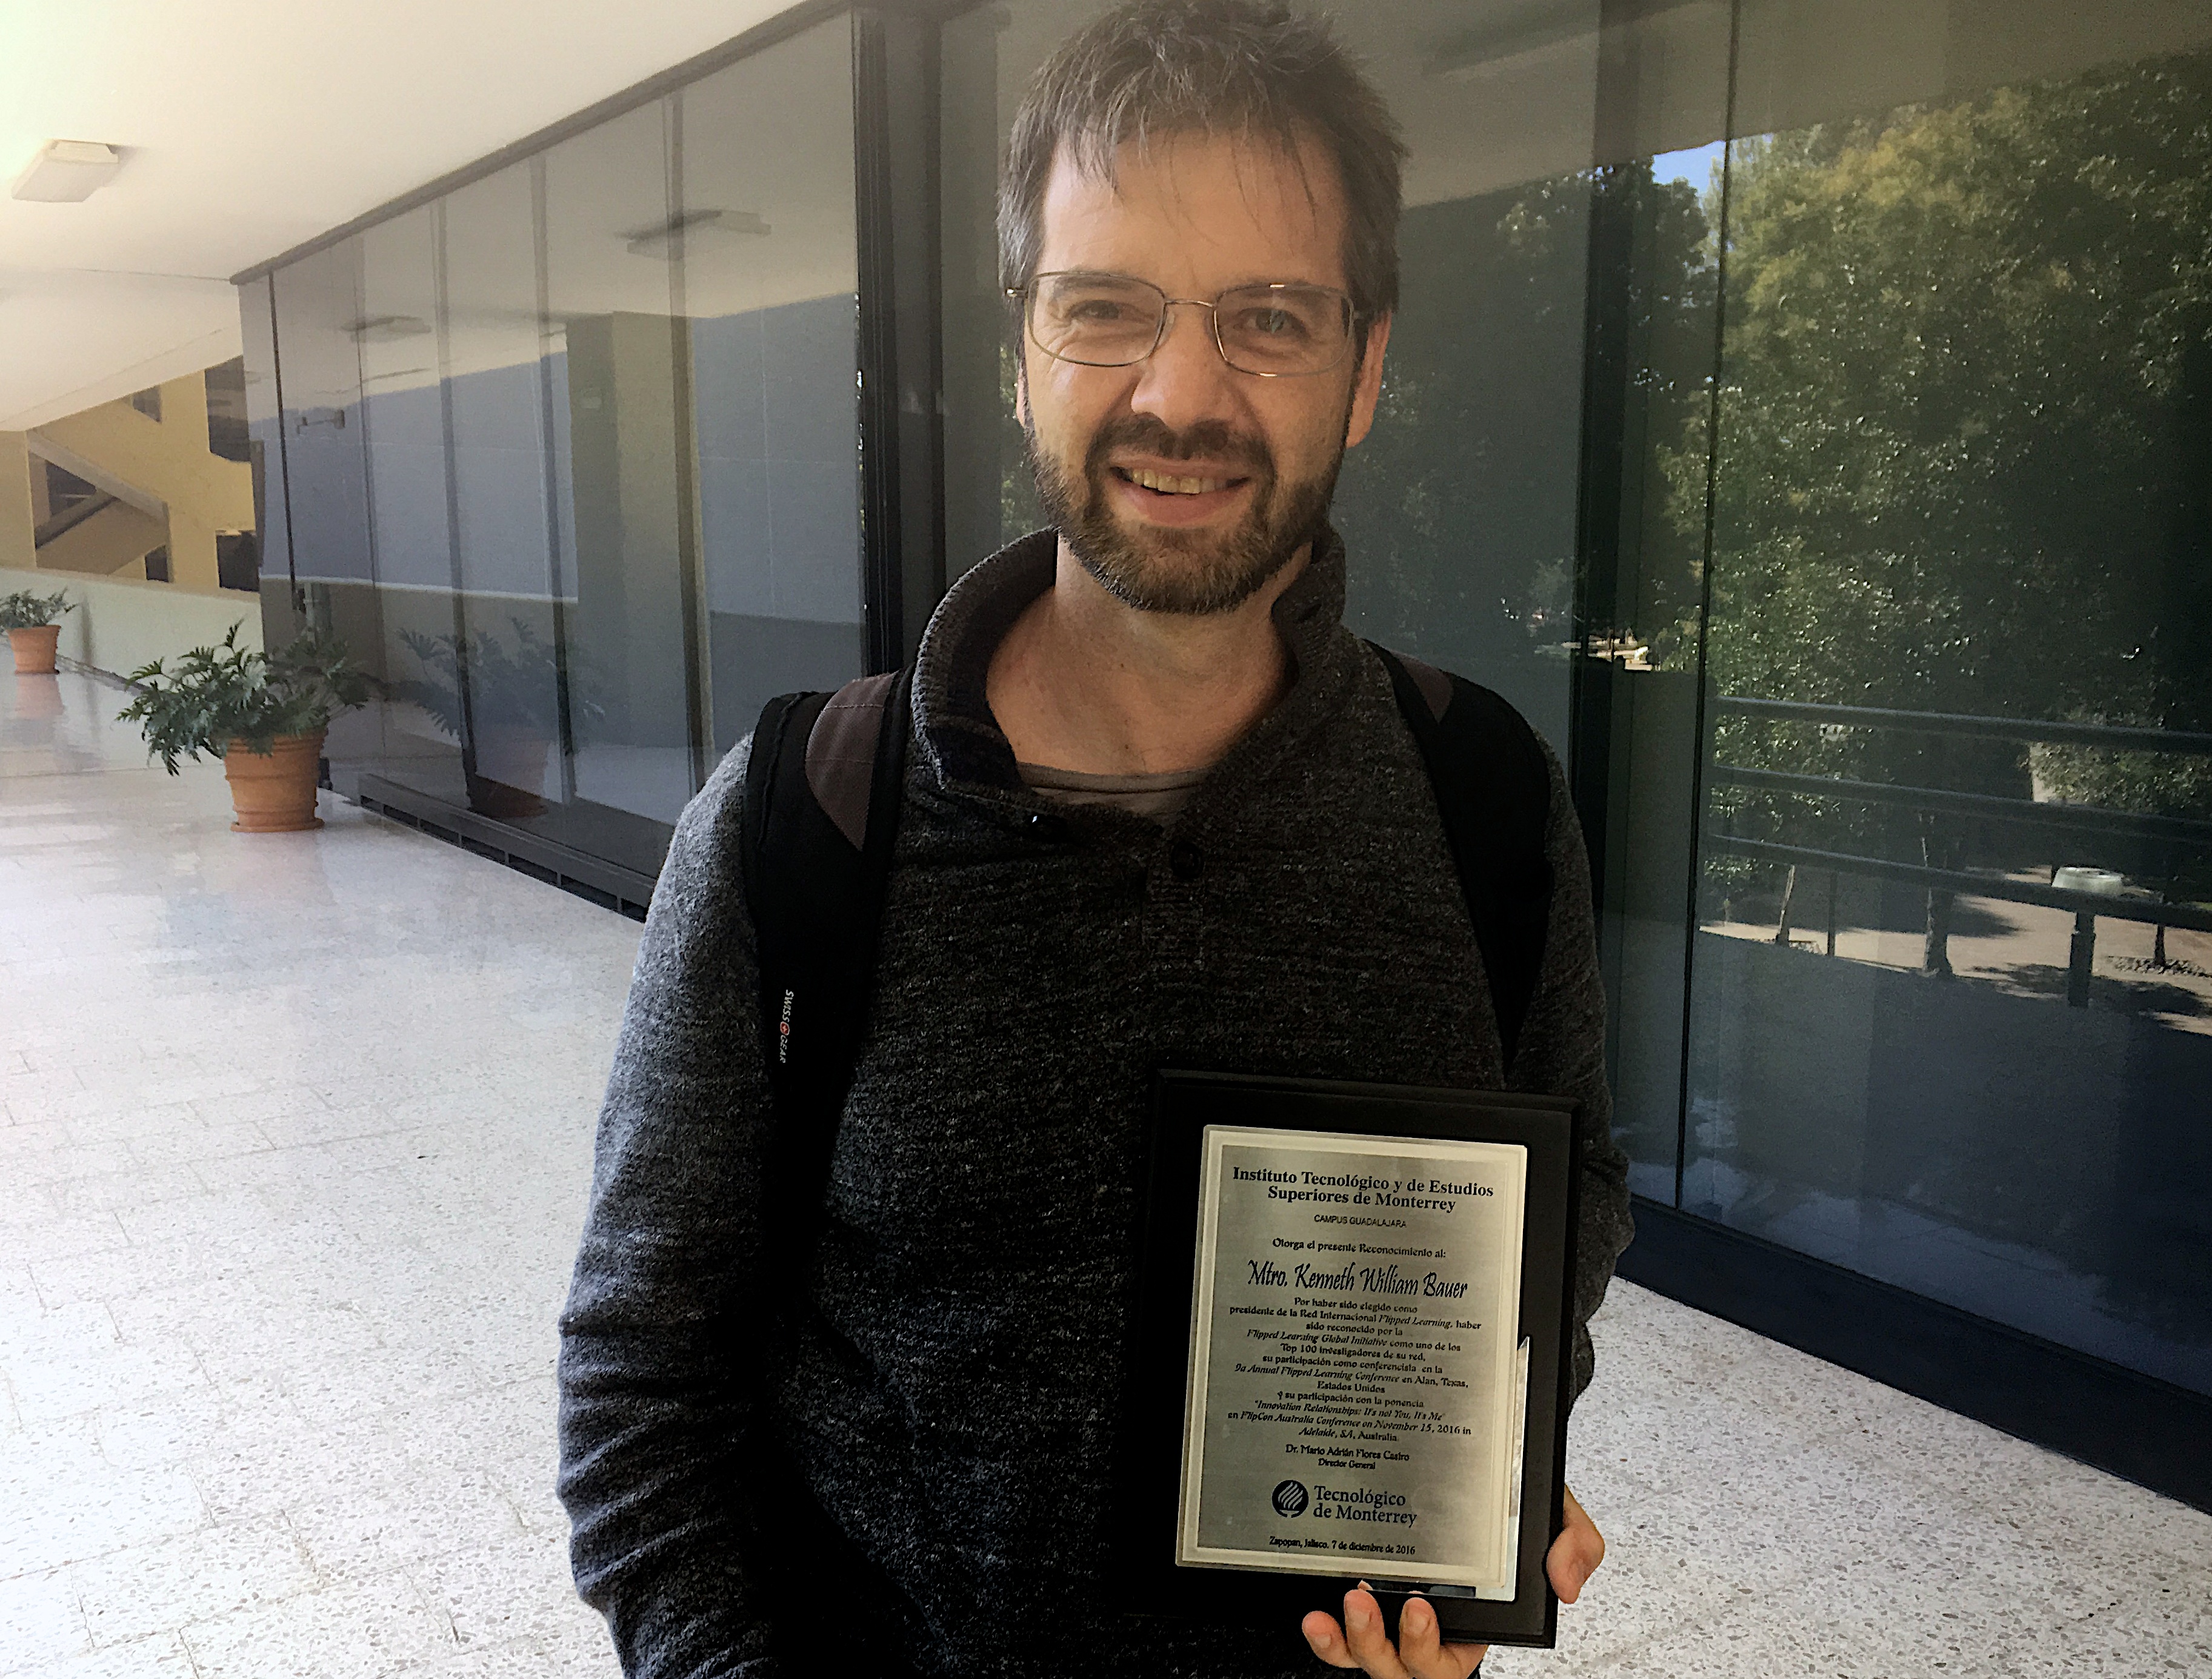
person, professional